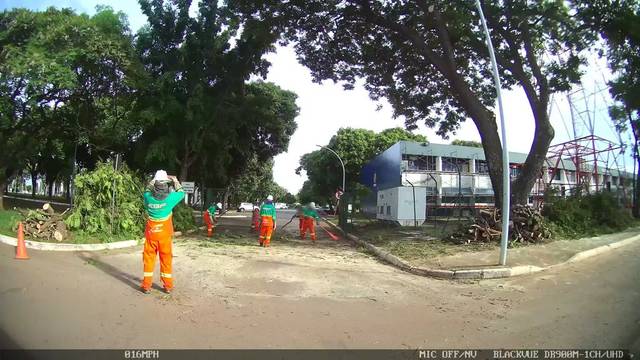
Region: Brazil
Coordinates: -15.823, -47.937